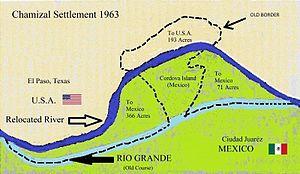
Le Chamizal est un territoire d'environ 2,4 km² situé à la frontière entre les États-Unis et le Mexique, entre les villes d'El Paso et Ciudad Juárez, et qui en raison de modifications du lit du río Bravo s'est trouvé sur la rive nord de ce dernier, causant ainsi un long litige entre Mexique et les États-Unis, les premiers souhaitant le récupérer.